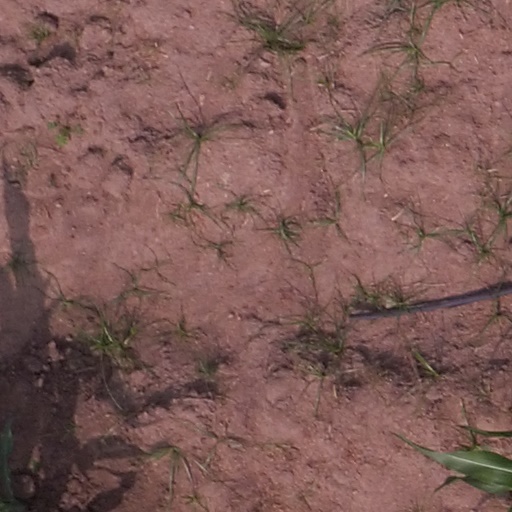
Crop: maize; corn